Julia Watson (landscape designer)

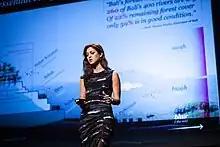
Julia Watson speaking on her work with the Bali UNESCO World Heritage Site at PopTech, 2012.

Watson's studio began as Studio REDE (Studio for Research and Design) in New York in 2013, shortly after graduating from the Harvard GSD. The studio was described as "working at the intersection of anthropology, ecology, innovation, and conservation". They worked on large-scale projects that merged Watson's human-centered design approach with a sensitive ecological approach, allowing users to engage with nature on both physical and spiritual levels. Studio REDE was framed as a design collaborative, bringing individuals from allied professions such as anthropologists, digital agencies, governments, and foundations to create partnerships with local communities with the goal of creating alternative co-management models.